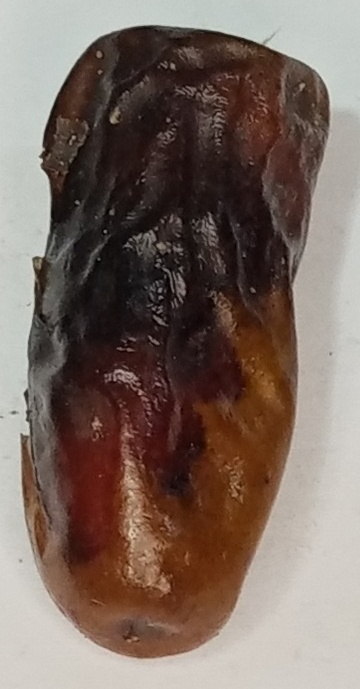
Variety: gajar
Size: large
Grade: grade-3